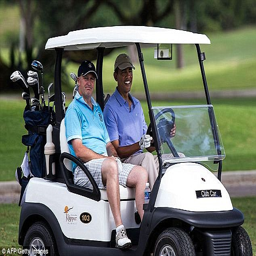
the pair then began to discuss how mr key is , with politician adding that the duo often play golf together